Anaerobic digestion

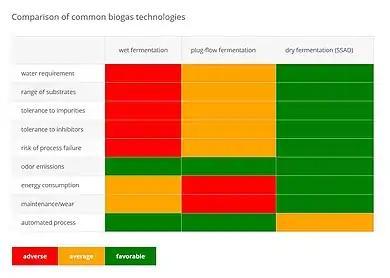
Comparison of common biogas technologies

Anaerobic digesters can be designed and engineered to operate using a number of different configurations and can be categorized into batch vs. continuous process mode, mesophilic vs. thermophilic temperature conditions, high vs. low portion of solids, and single stage vs. multistage processes. Continuous process requires more complex design, but still, it may be more economical than batch process, because batch process requires more initial building money and a larger volume of the digesters (spread across several batches) to handle the same amount of waste as a continuous process digester. Higher heat energy is required in a thermophilic system compared to a mesophilic system, but the thermophilic system requires much less time and has a larger gas output capacity and higher methane gas content, so one has to consider that trade-off carefully. For solids content, low will handle up to 15% solid content. Above this level is considered high solids content and can also be known as dry digestion. In a single stage process, one reactor houses the four anaerobic digestion steps. A multistage process utilizes two or more reactors for digestion to separate the methanogenesis and hydrolysis phases.